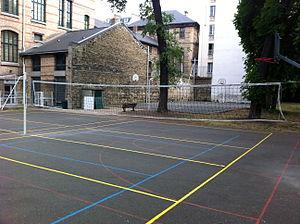
Terrain de sport du lycée Molière (Paris)
Le lycée Molière est un établissement public local d'enseignement français, construit en 1888, regroupant un collège et un lycée. Il est situé 71, rue du Ranelagh à Paris, dans le 16ᵉ arrondissement et porte le nom du dramaturge français, Jean-Baptiste Poquelin, dit Molière. Ce lycée est éloigné de la rue Molière, où se trouve un collège Jean-Baptiste-Poquelin.